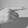
ASL letter: G